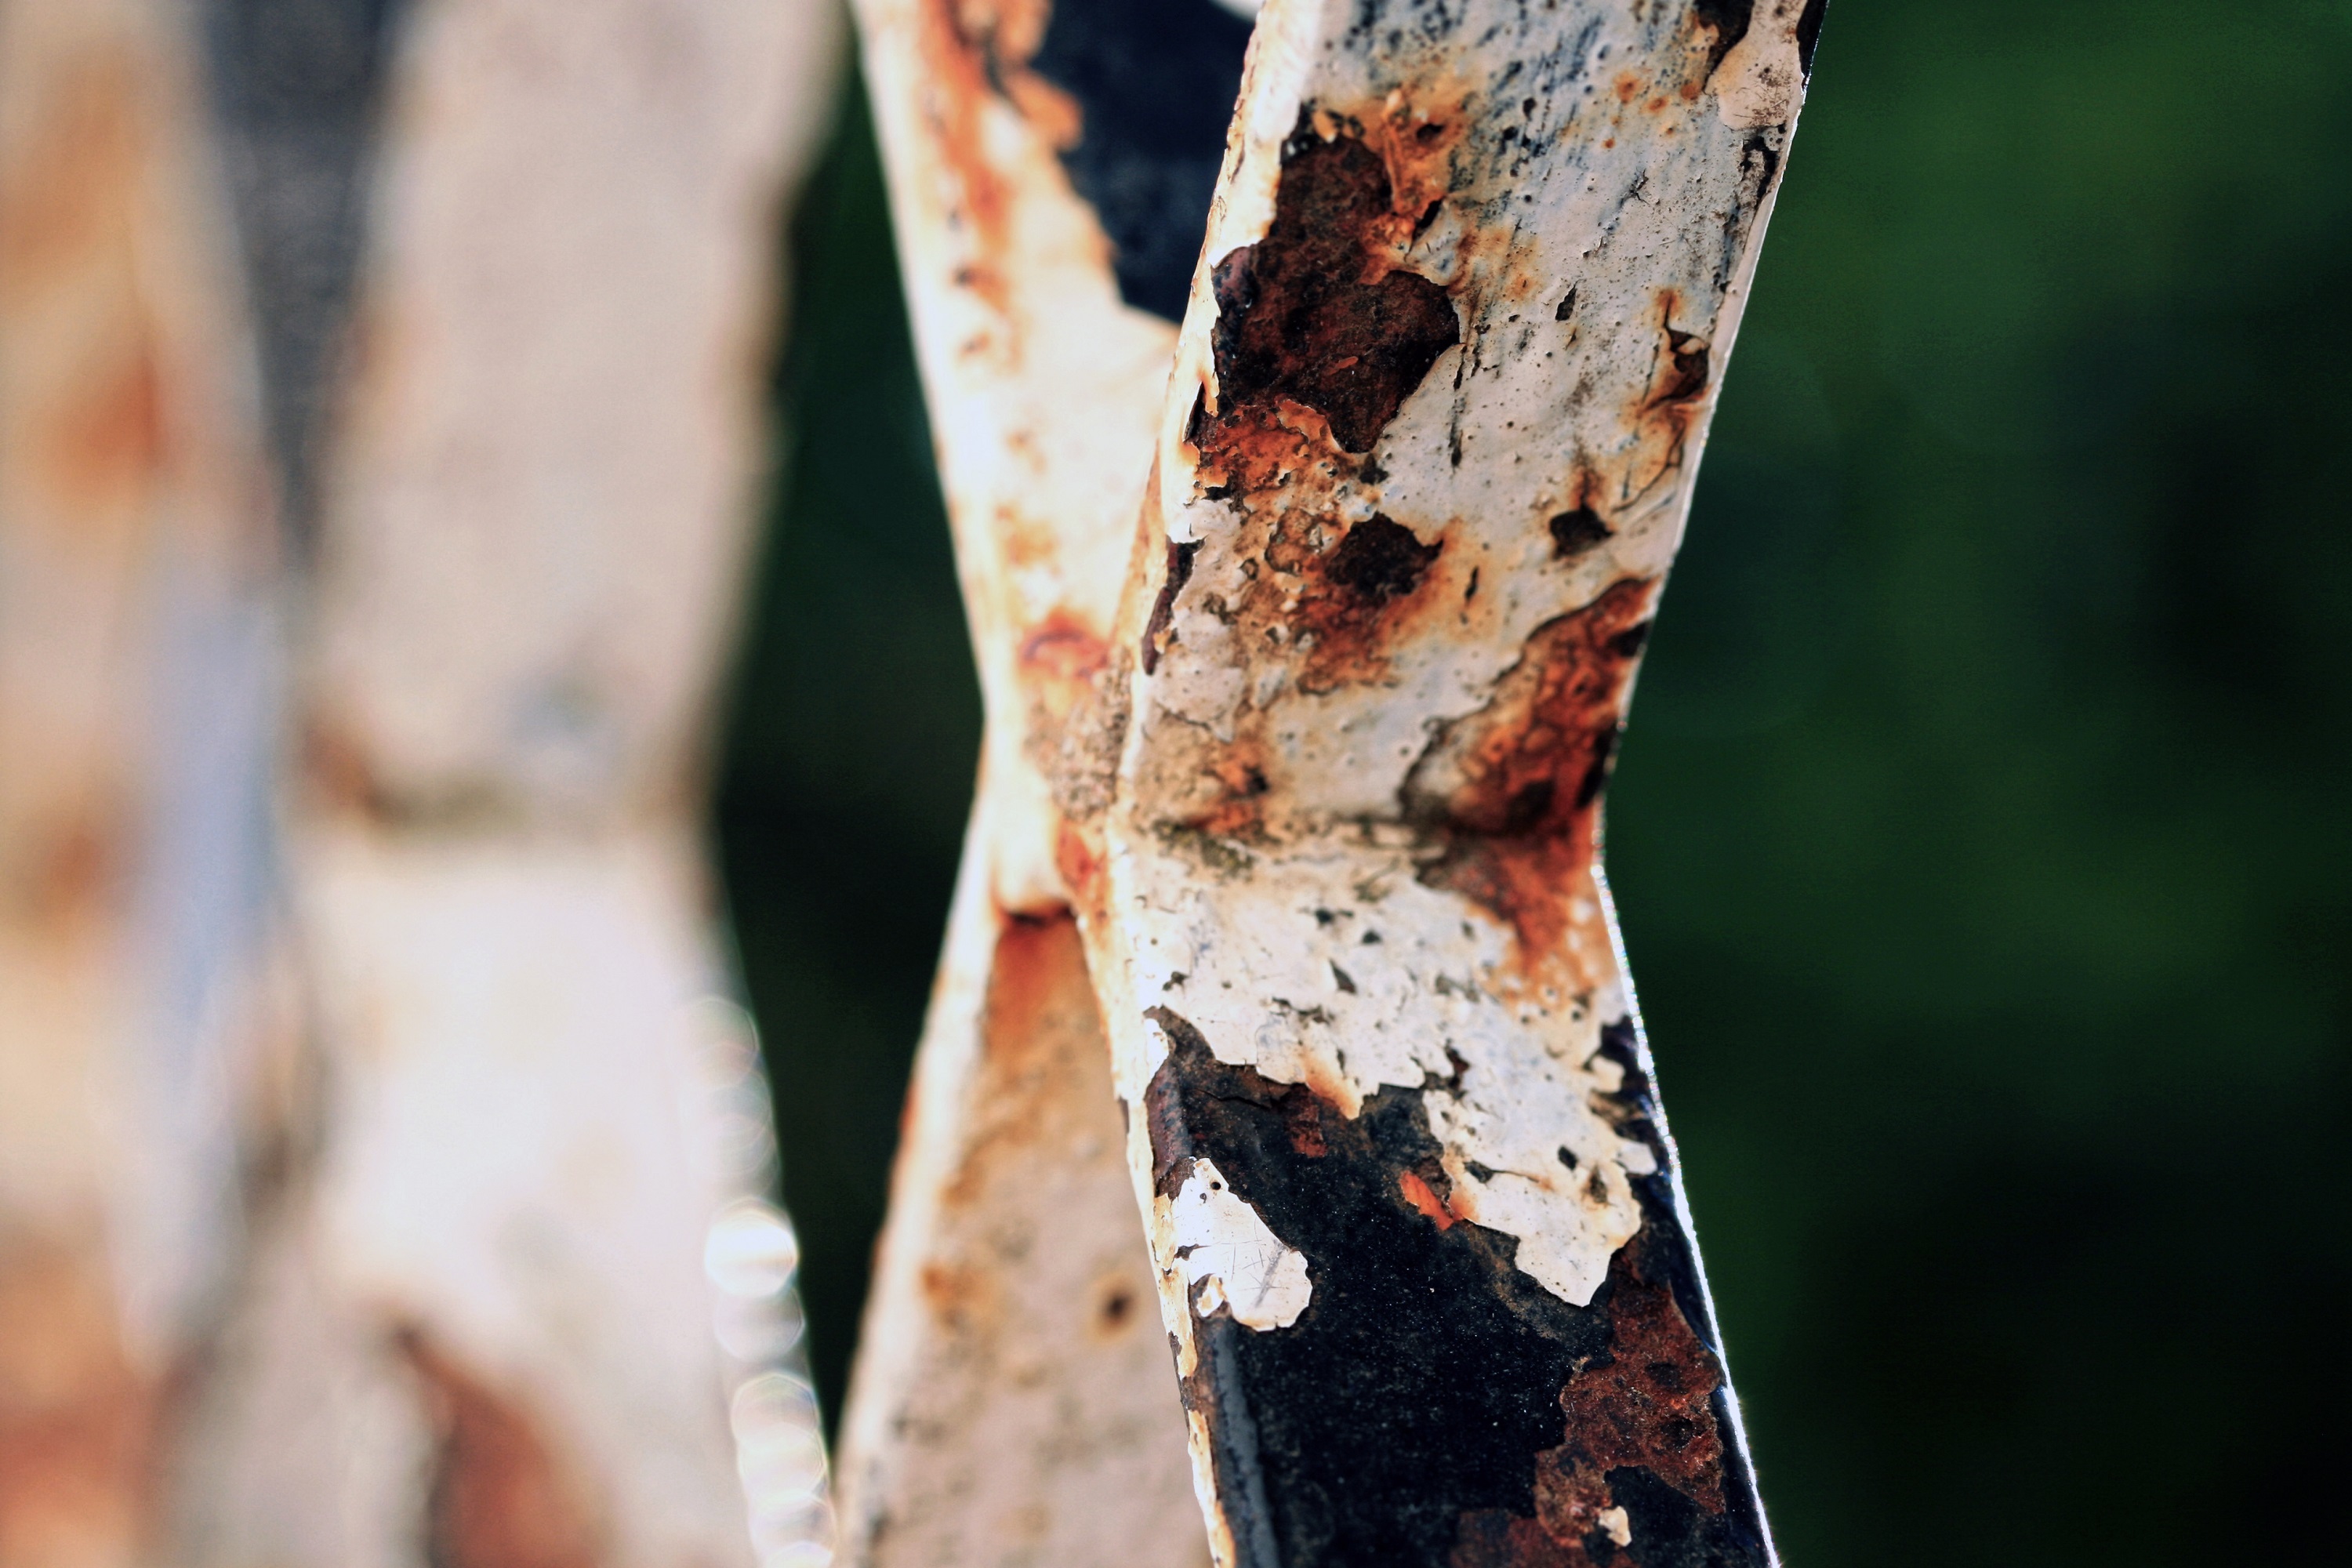
tree, nature, branch, plant, wood, photography, leaf, flower, trunk, spring, autumn, soil, season, close up, macro photography, plant stem, woody plant